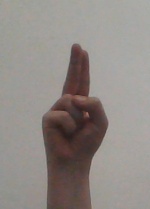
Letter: taa